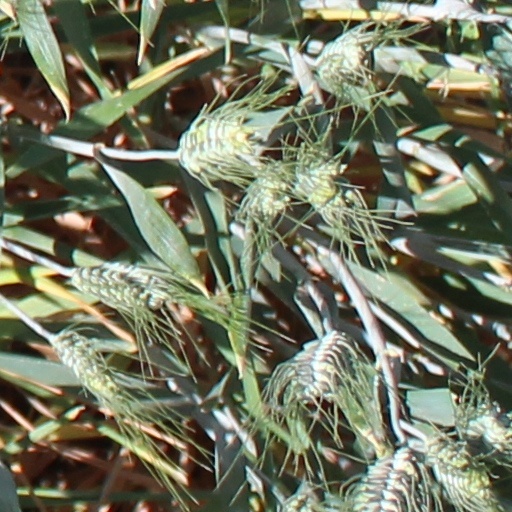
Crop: wheat